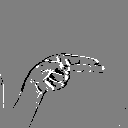
ASL letter: h